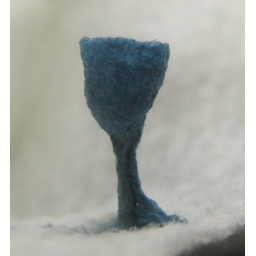
wasps were making a nest in box of paper towels, and yeah it was blue! weirdness!!